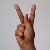
The image shows a hand gesture representing the letter 'K' in Indian Sign Language.